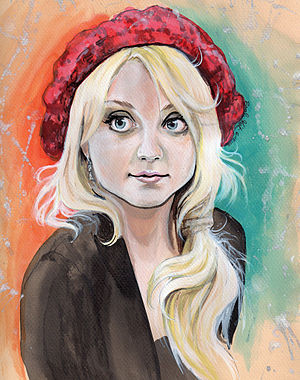
Bipersoner i Harry Potter-universet / Elever på Hogwarts / Luna Lovegood
Maleri af Luna Lovegood.
Det følgende er bipersoner i Harry Potter-serien, skrevet af J. K. Rowling.